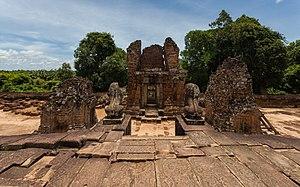
Le Mebon oriental est un temple datant du Xᵉ siècle à Angkor, Cambodge. Construit sous le règne du roi Rajendravarman II, il se distingue en ce sens qu’il est construit sur ce qui était une île artificielle au centre d’un réservoir aujourd'hui à sec : le Baray oriental.